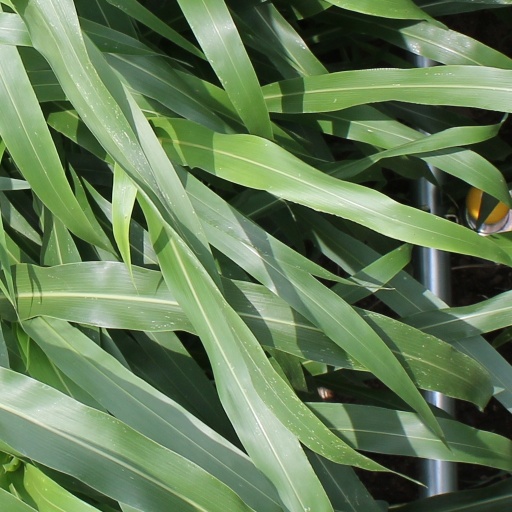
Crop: sorghum